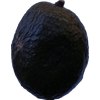
Label: black_avocado